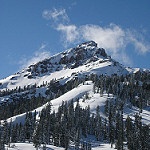
Scene: Outdoor